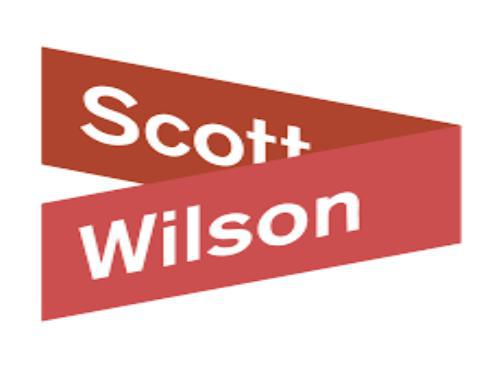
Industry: Sports